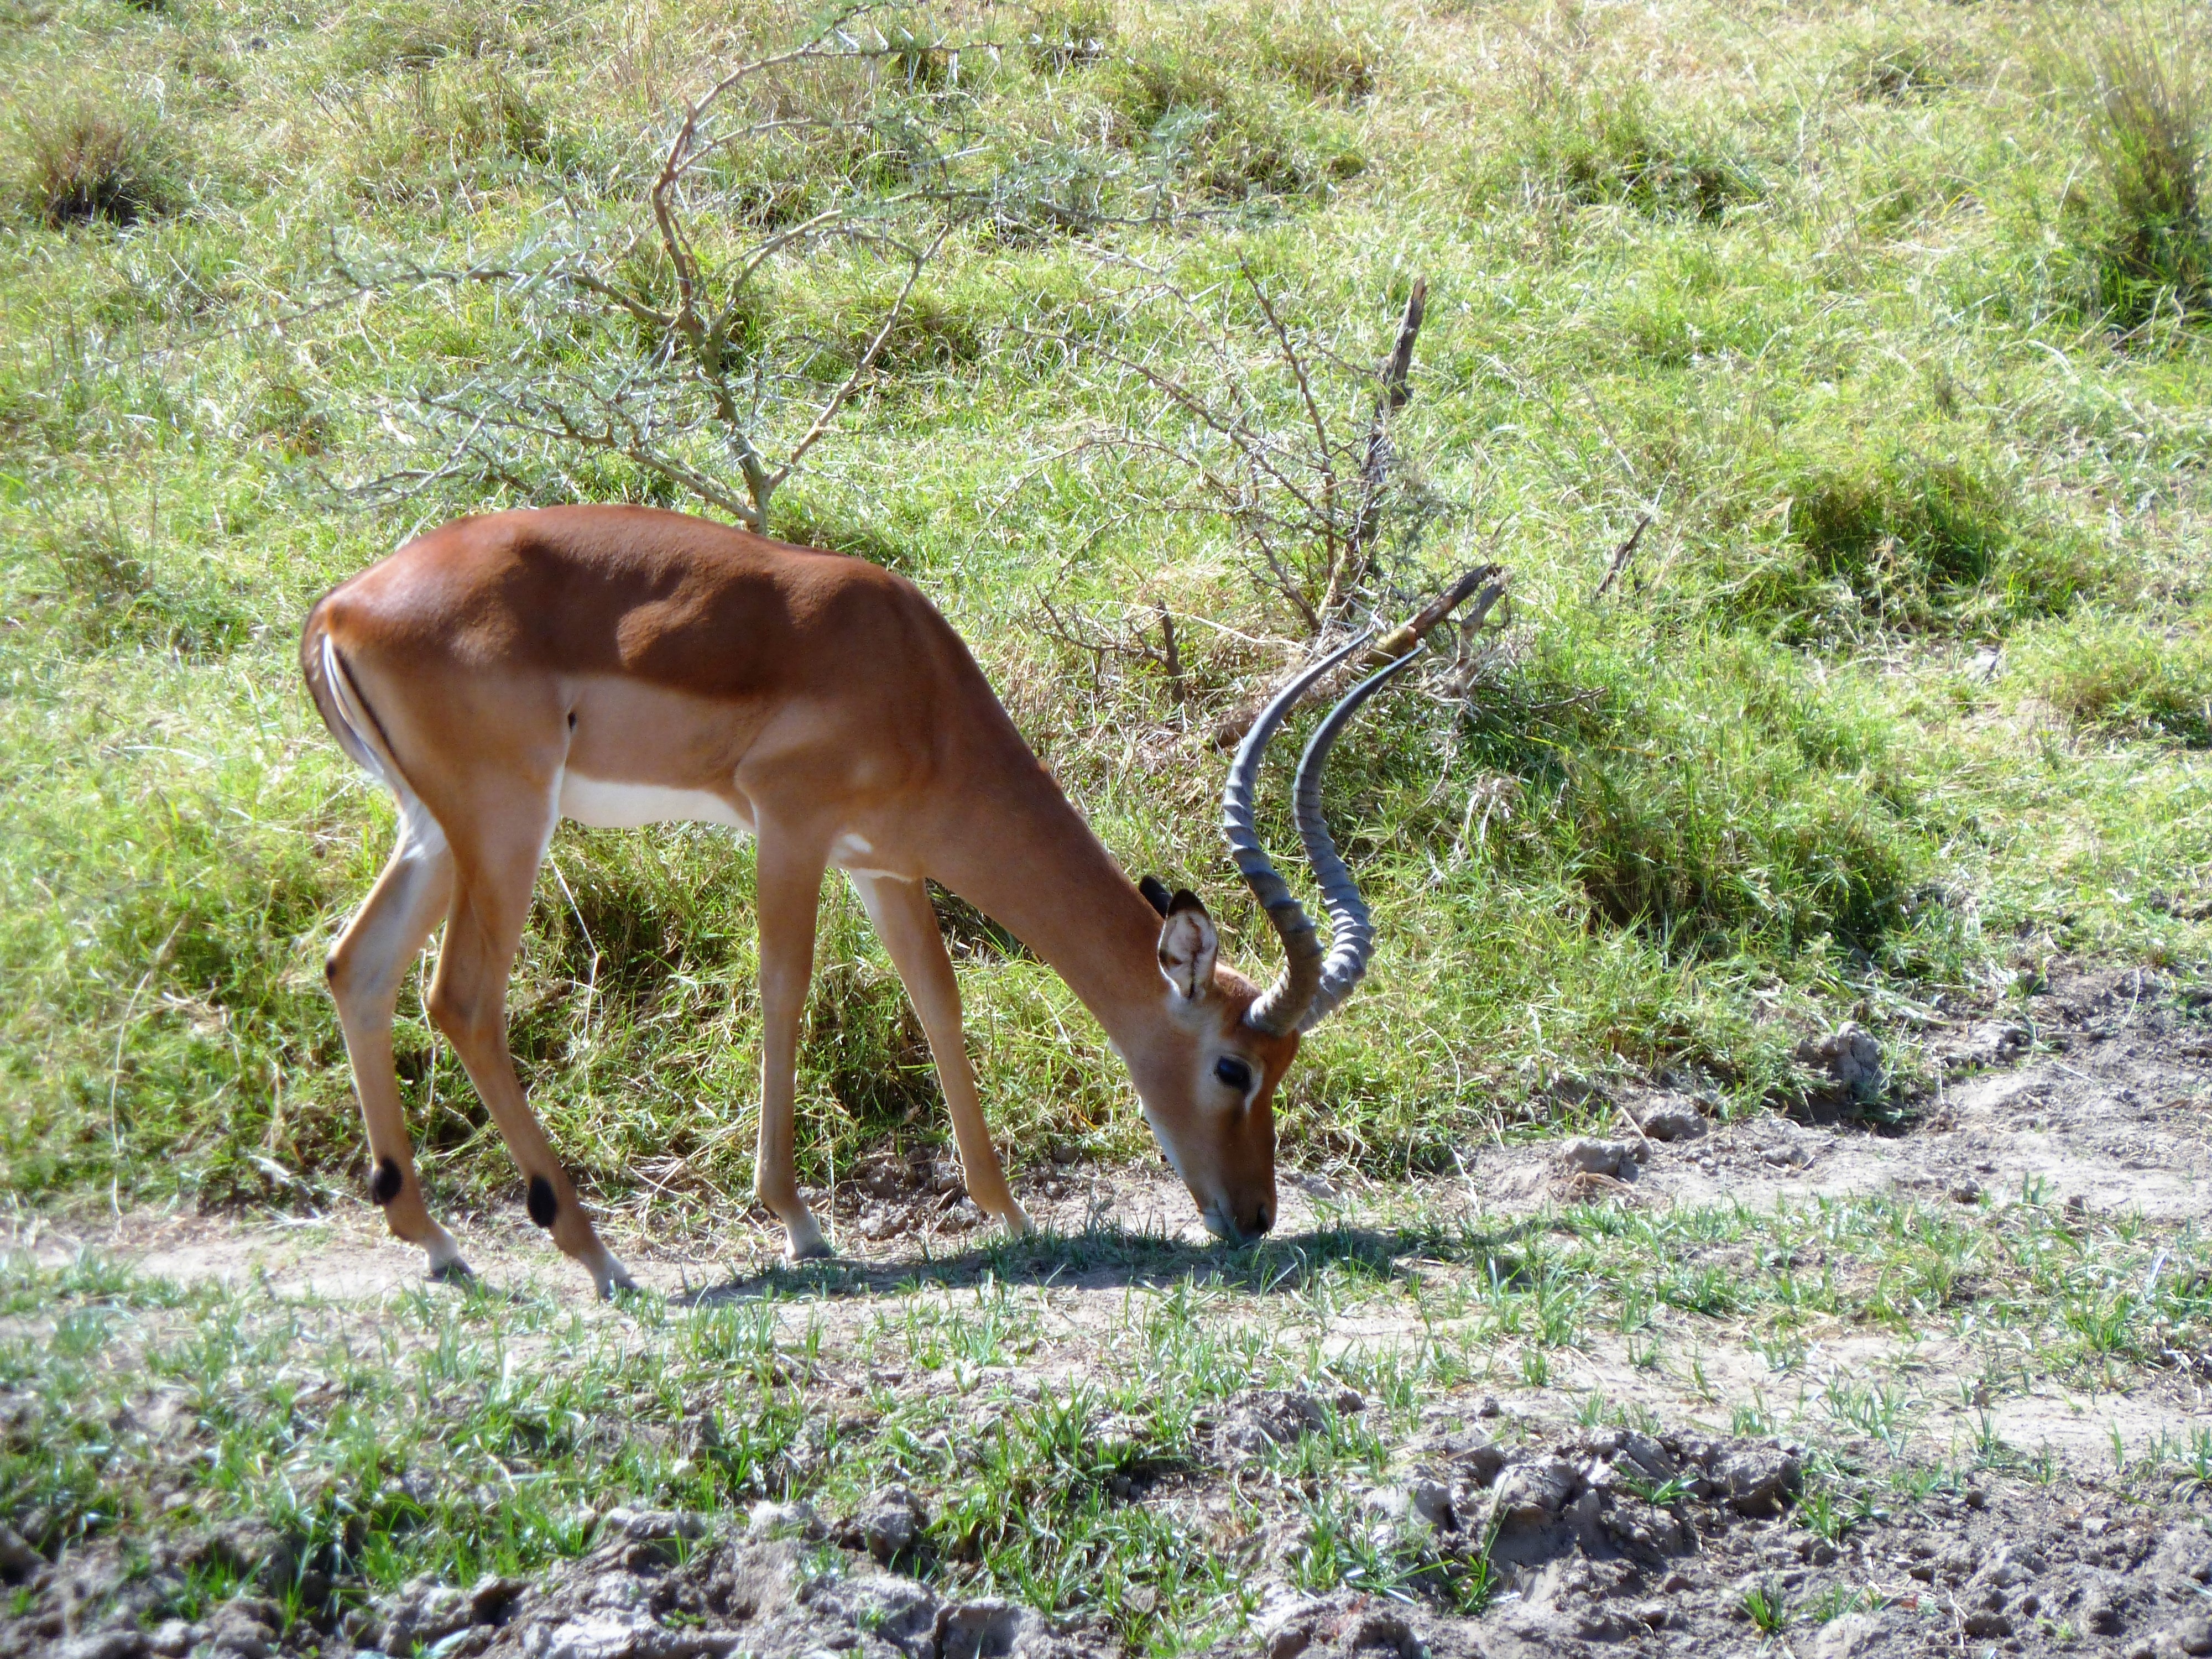
wildlife, deer, goat, horn, africa, mammal, fauna, antelope, gazelle, impala, safari, browser, white tailed deer, springbok